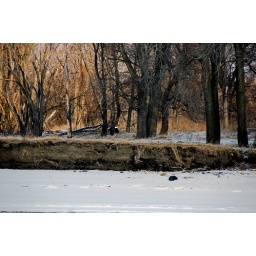
An eagle is flying low near the river at Starved Rock state park.